Sarah Brightman

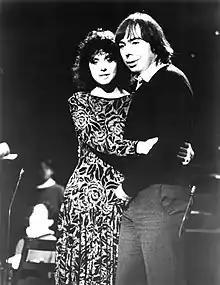
Brightman and then-husband Andrew Lloyd Webber at the world premiere performance of "Requiem" at Saint Thomas Church in New York City

In 1985, Brightman's recording of "Pie Jesu" was a strong commercial success, selling 25,000 copies on the first day of release and peaking at number 3, despite the lyrics being in Latin. With classical music permeating the Lloyd Webber household (Brightman was in heavy operatic training at the time), Lloyd Webber was moved to write the Requiem Mass as a tribute to his father. Its Manhattan premiere, starring Plácido Domingo and Brightman, was filmed by the BBC and PBS for later broadcast. The LP eventually became UK's top selling classical album of the year and earned Brightman a Grammy nomination as Best New Classical Artist.